Cedric Tillman (American football, born 2000)

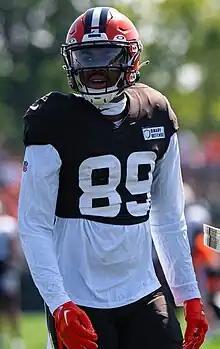
Tillman in 2023

Tillman was selected by the Cleveland Browns in the third round, 74th overall, of the 2023 NFL draft. In his rookie season, Tillman appeared in 14 games and started three. He finished with 21 receptions for 224 receiving yards.